Abdul Nazer Mahdani

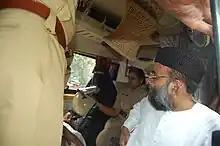
Mahdani while being arrested for Bangalore blast case

In March 2013 Mahdani was granted a 5-day interim bail to attend his daughter's wedding and to visit his ailing father. In 2013 bail he has made controversial remarks during speech at daughter's wedding. On 21 October 2013, the Supreme Court of India directed the Karnataka Government to immediately shift Mahdani to a private hospital for treatment. The court also allowed his wife to be along with him as a bystander during his stay in the hospital. In November 2014 Government of Karnataka submitted that the enquiries for trial will be completed in six months.